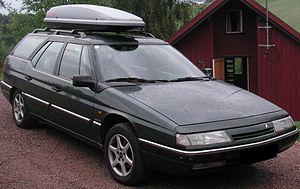
Heuliez est une société française fondée en 1920 et disparue en 2013. Elle travaillait en tant qu'unité de conception et de production pour différents constructeurs automobiles. Son siège social se situait à Cerizay dans les Deux-Sèvres. Son activité s'est définitivement arrêtée le 31 octobre 2013. Les bâtiments et machines de la société ont été repris par une SEM nommée «Fabrique régionale du Bocage», dont la région Poitou-Charentes est actionnaire majoritaire.